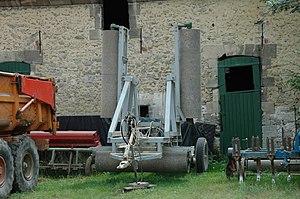
un rouleau